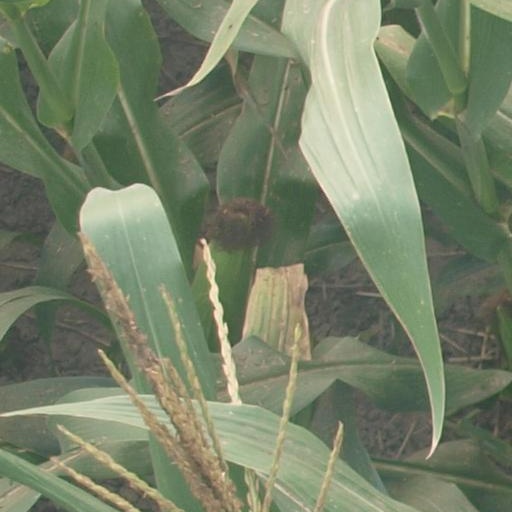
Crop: maize; corn